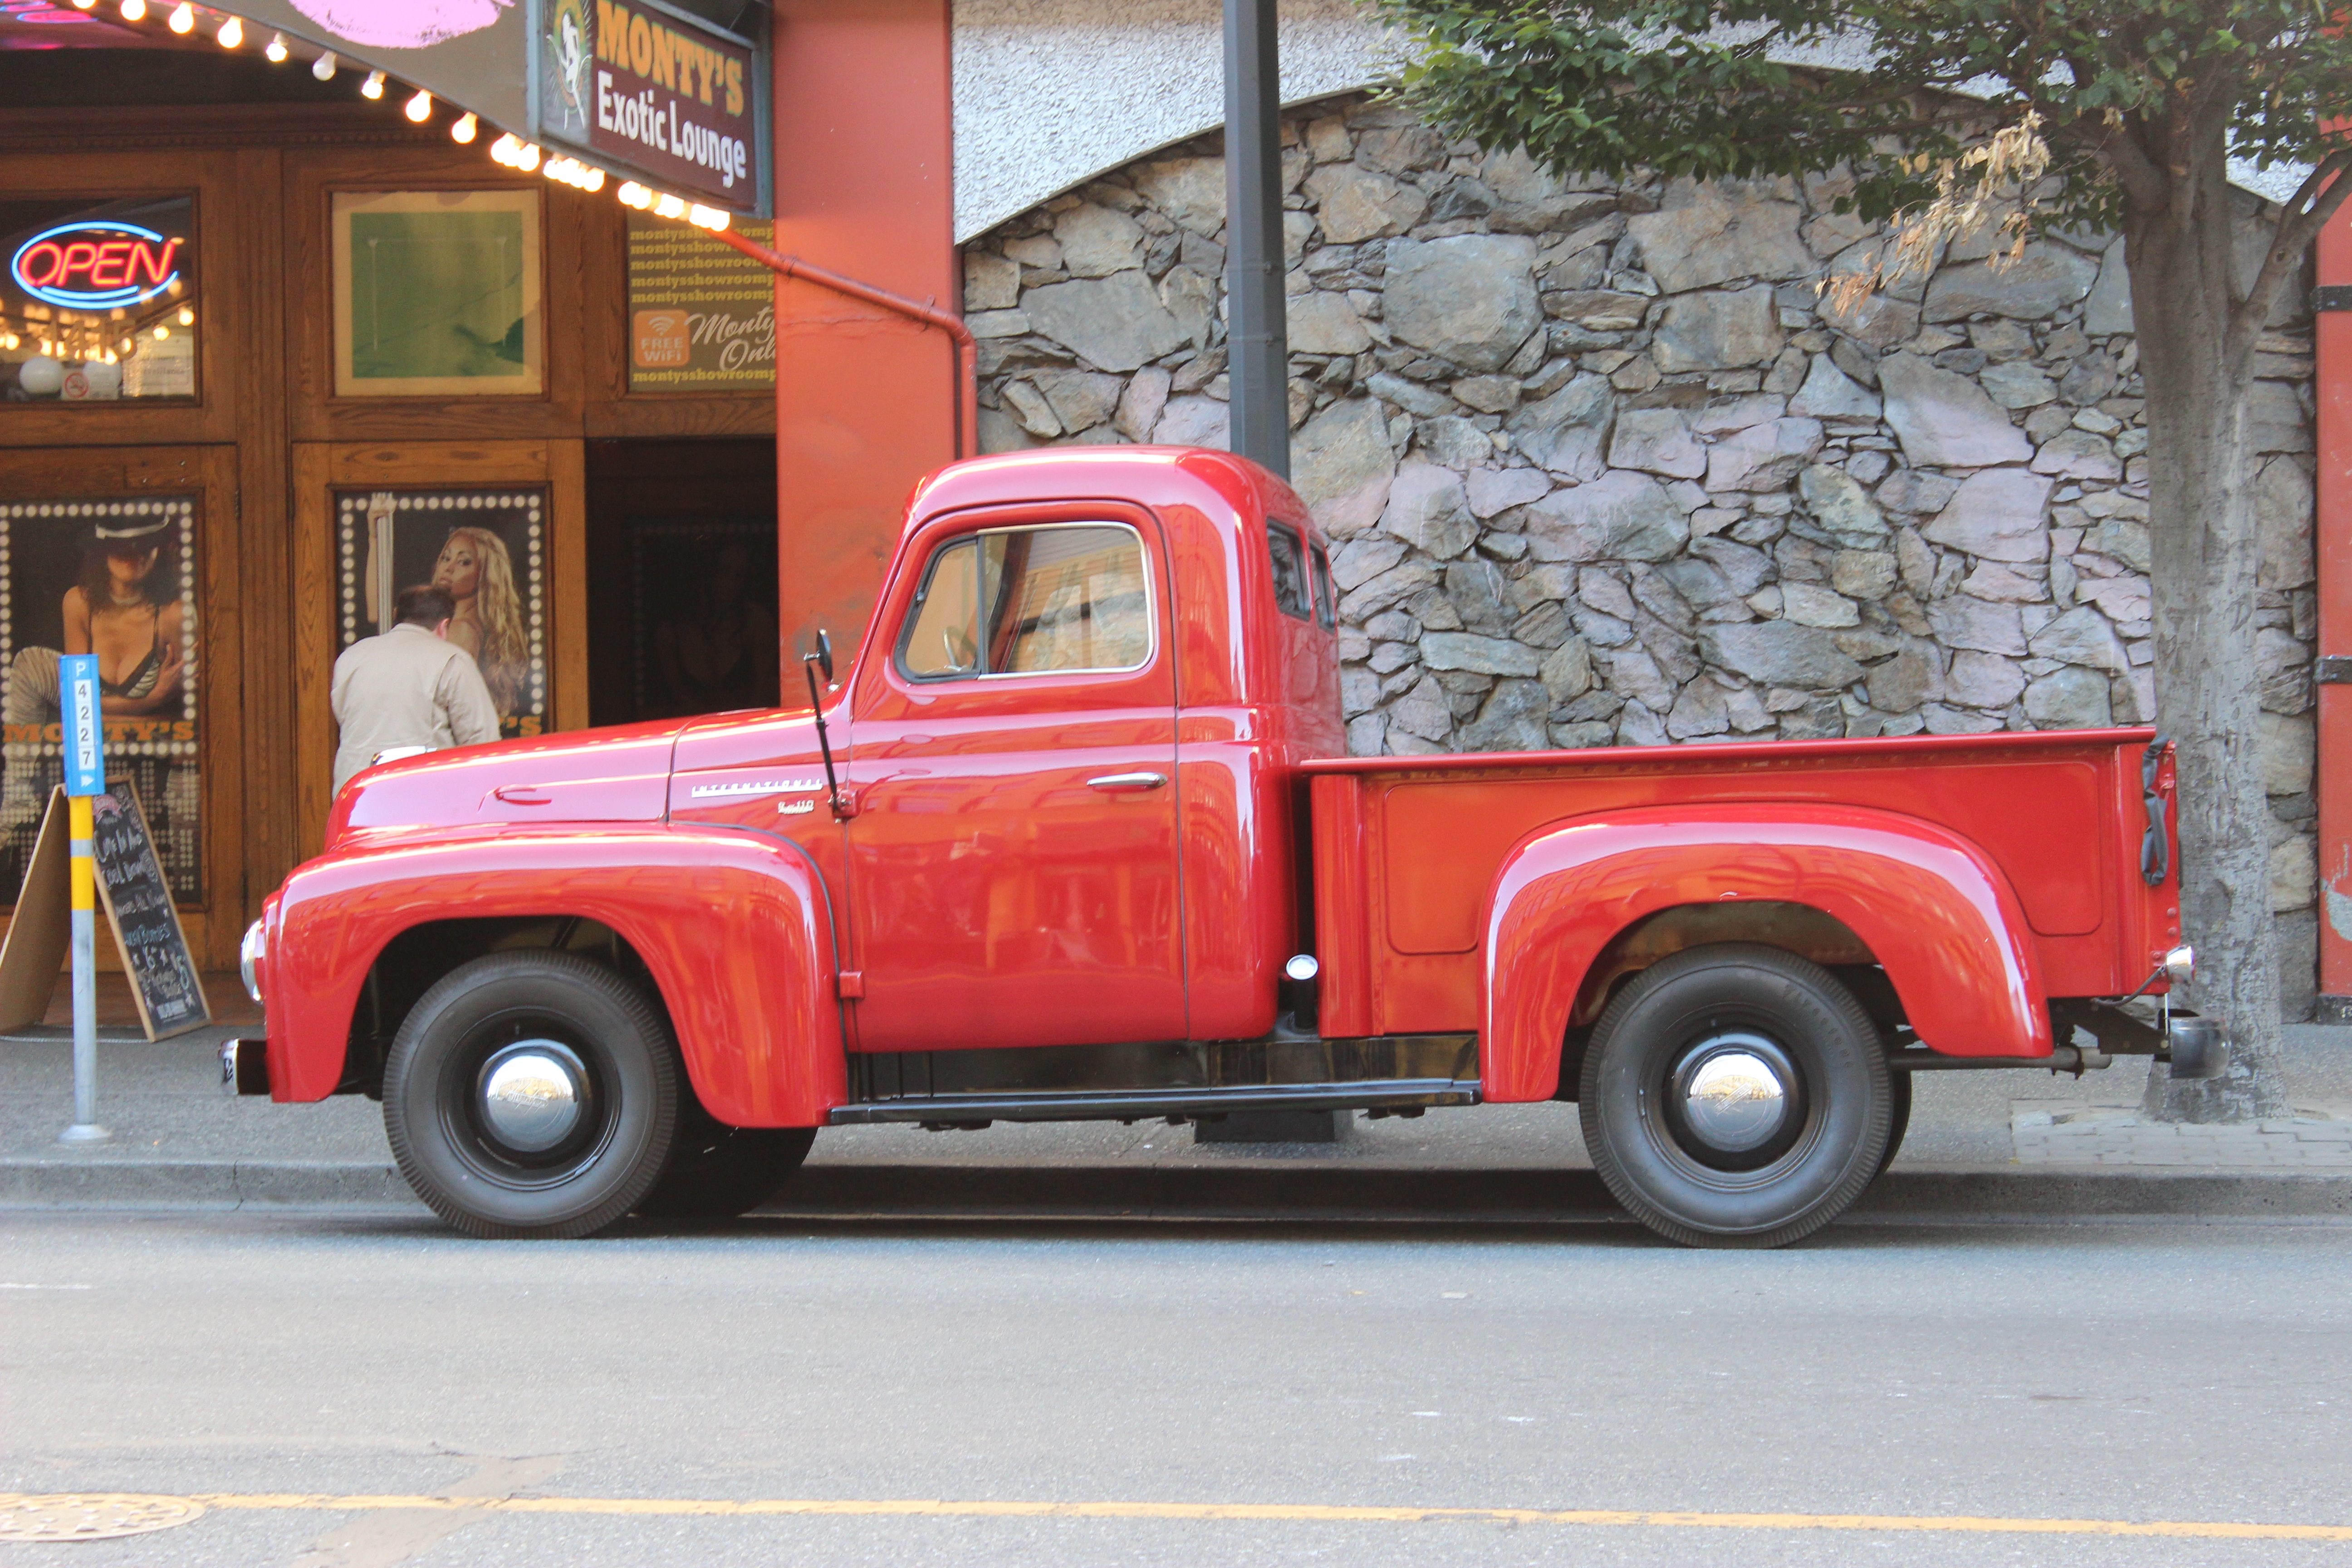
car, vintage, antique, automobile, driving, old, transportation, transport, truck, red, vehicle, auto, motor vehicle, american, style, classic, antique car, pickup truck, red truck, land vehicle, automobile make